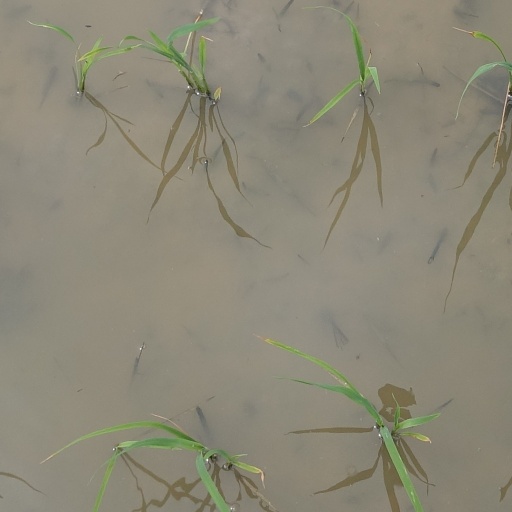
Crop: rice